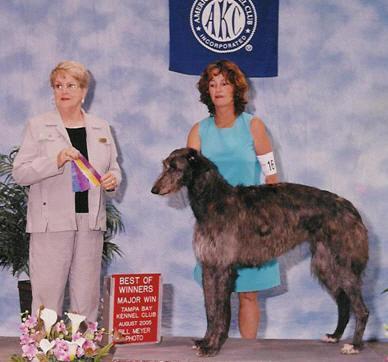
Scottish_deerhound